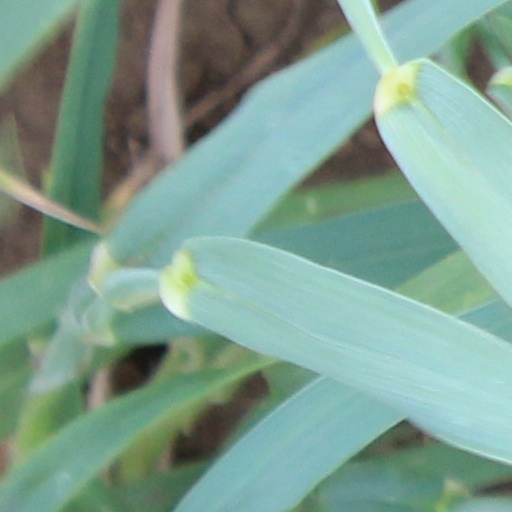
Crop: wheat